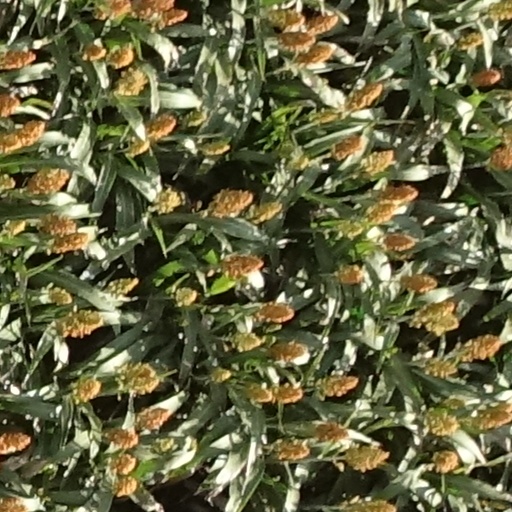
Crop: sorghum